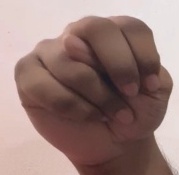
ASL sign: N